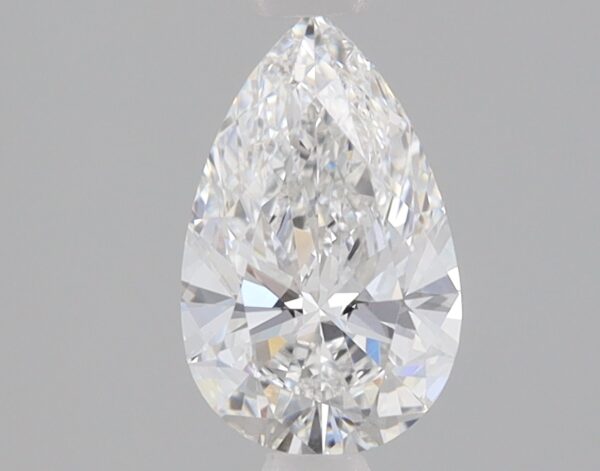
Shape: pear
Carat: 0.9
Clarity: VS1
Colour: E
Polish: EX
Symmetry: EX
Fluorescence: NONE
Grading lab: IGI
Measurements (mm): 8.66 x 5.42 x 3.29